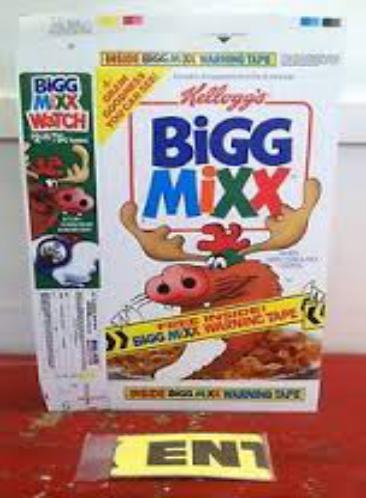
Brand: Bigg Mixx
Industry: Food